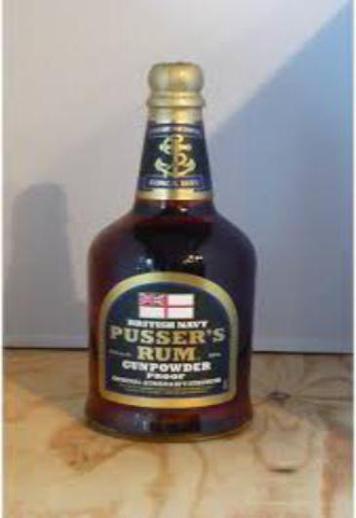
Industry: Food